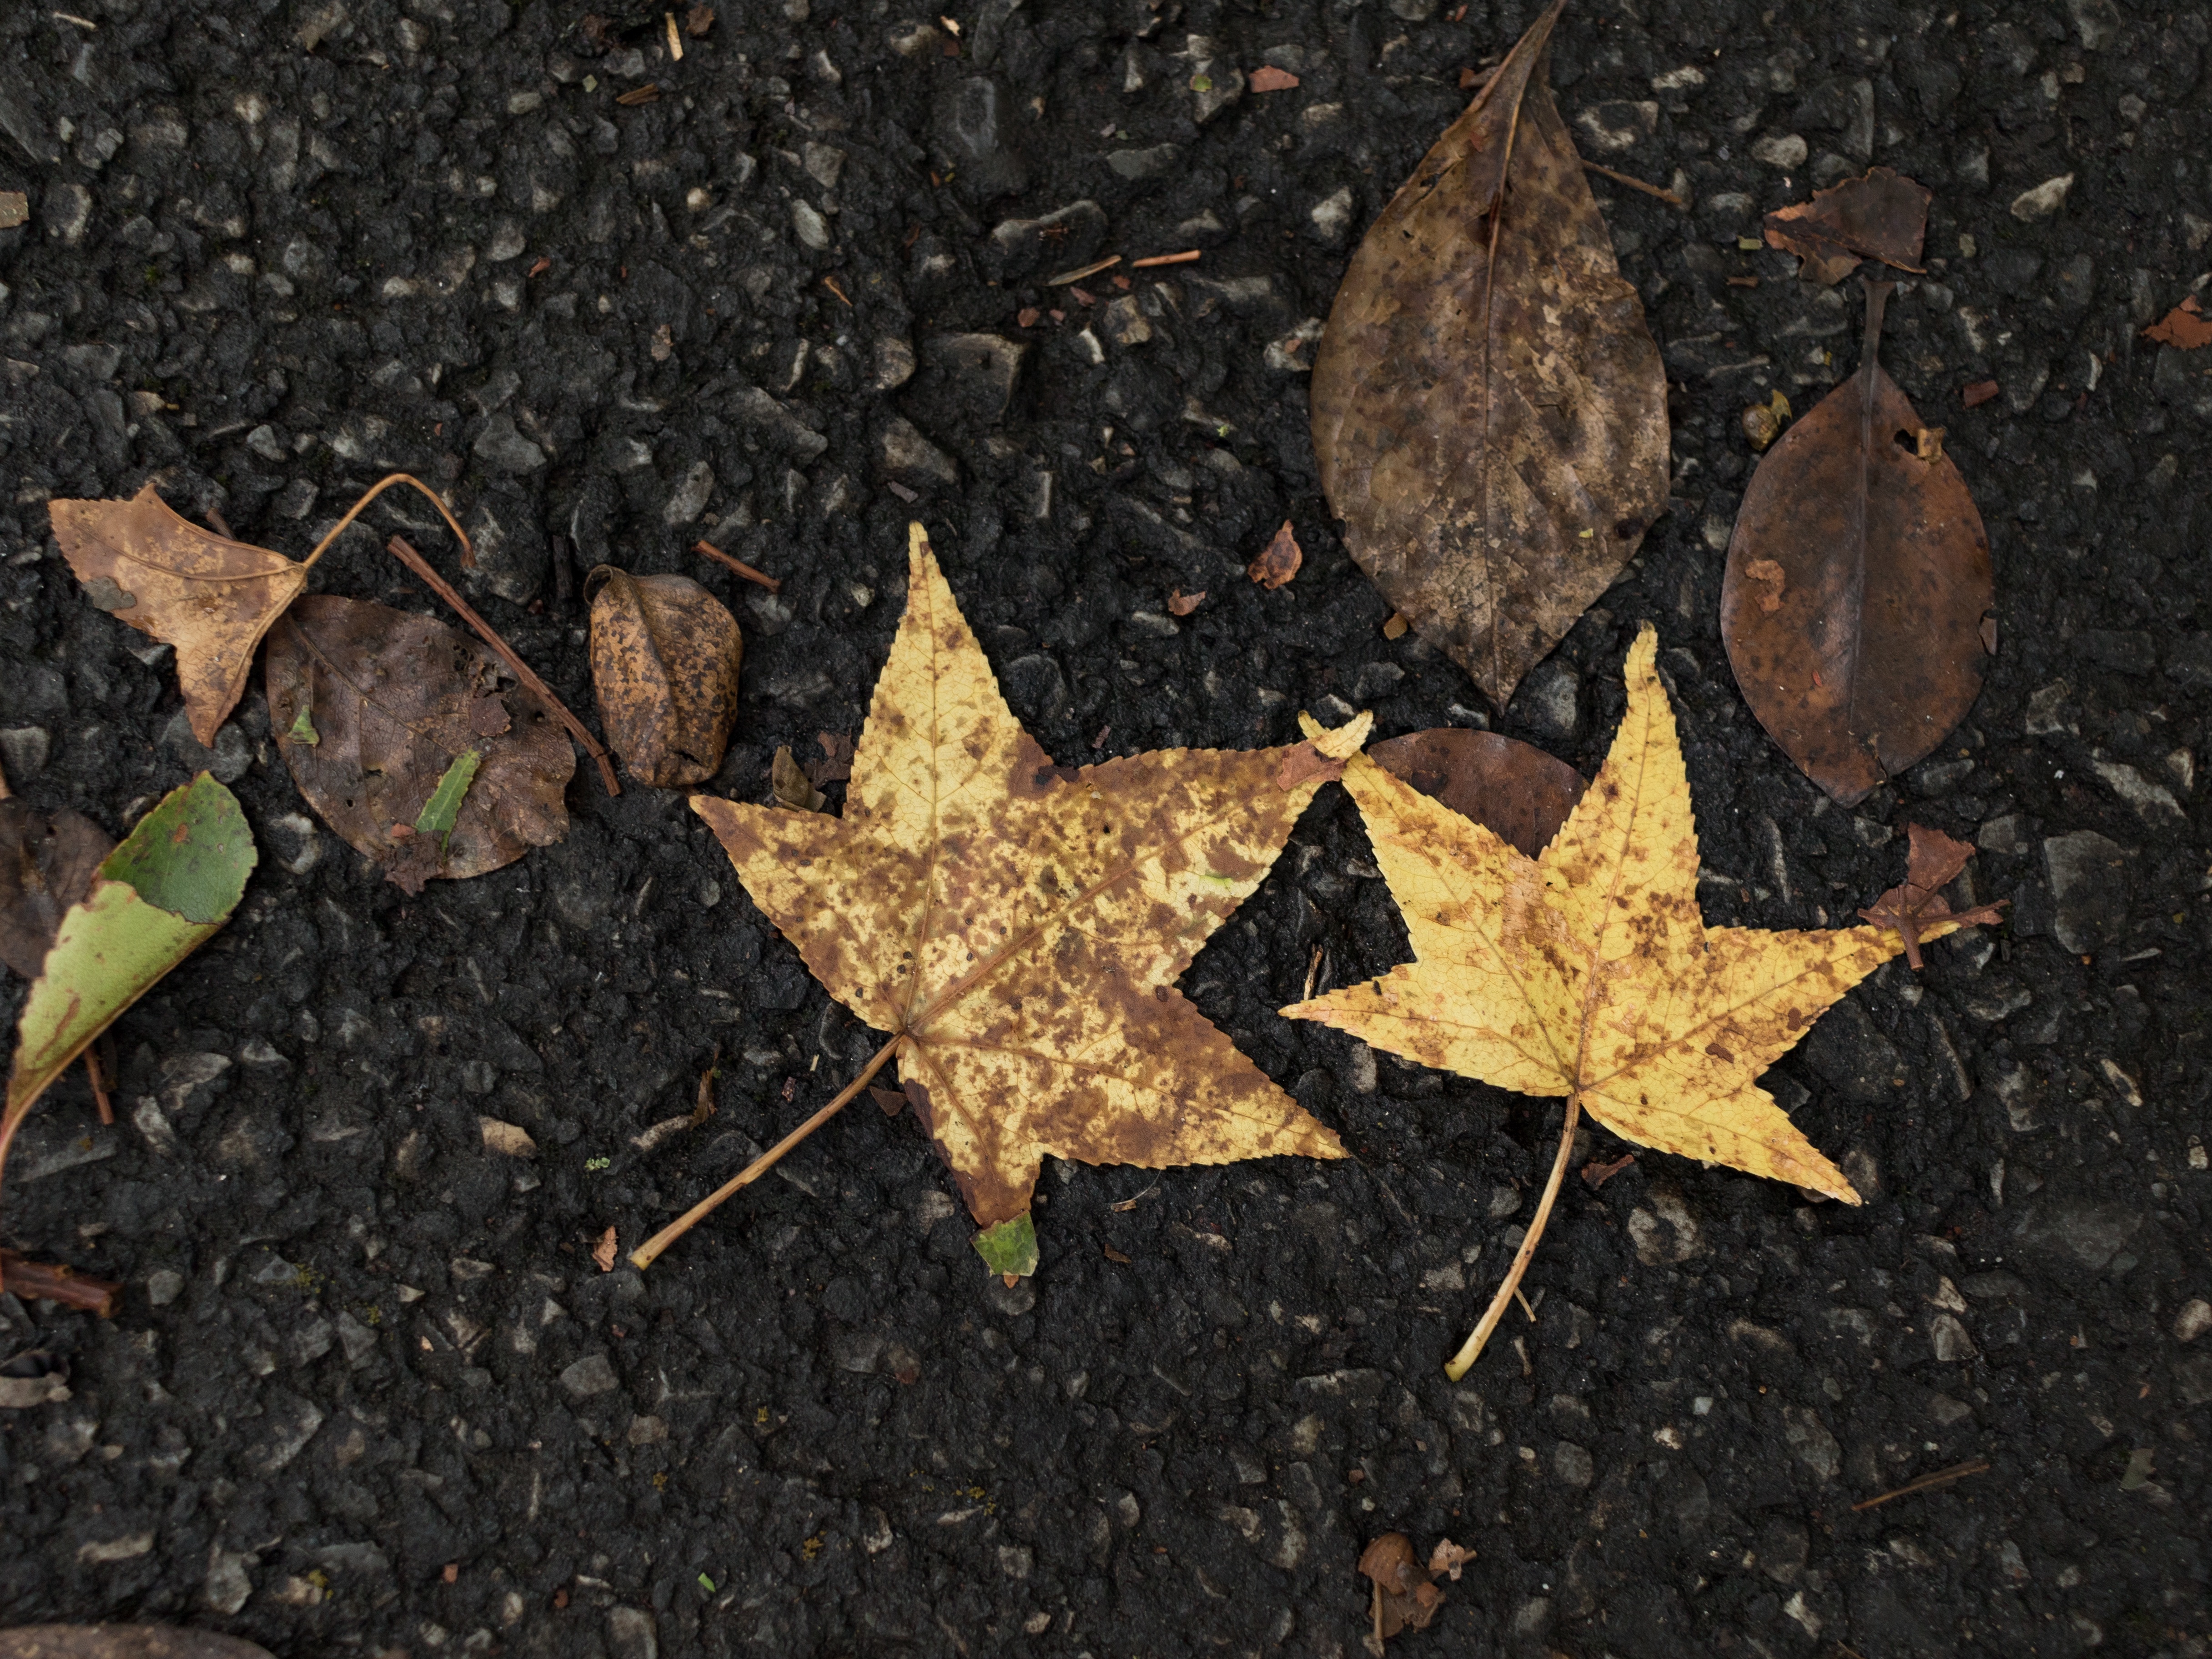
tree, branch, plant, leaf, autumn, soil, season, fauna, maple leaf, woody plant